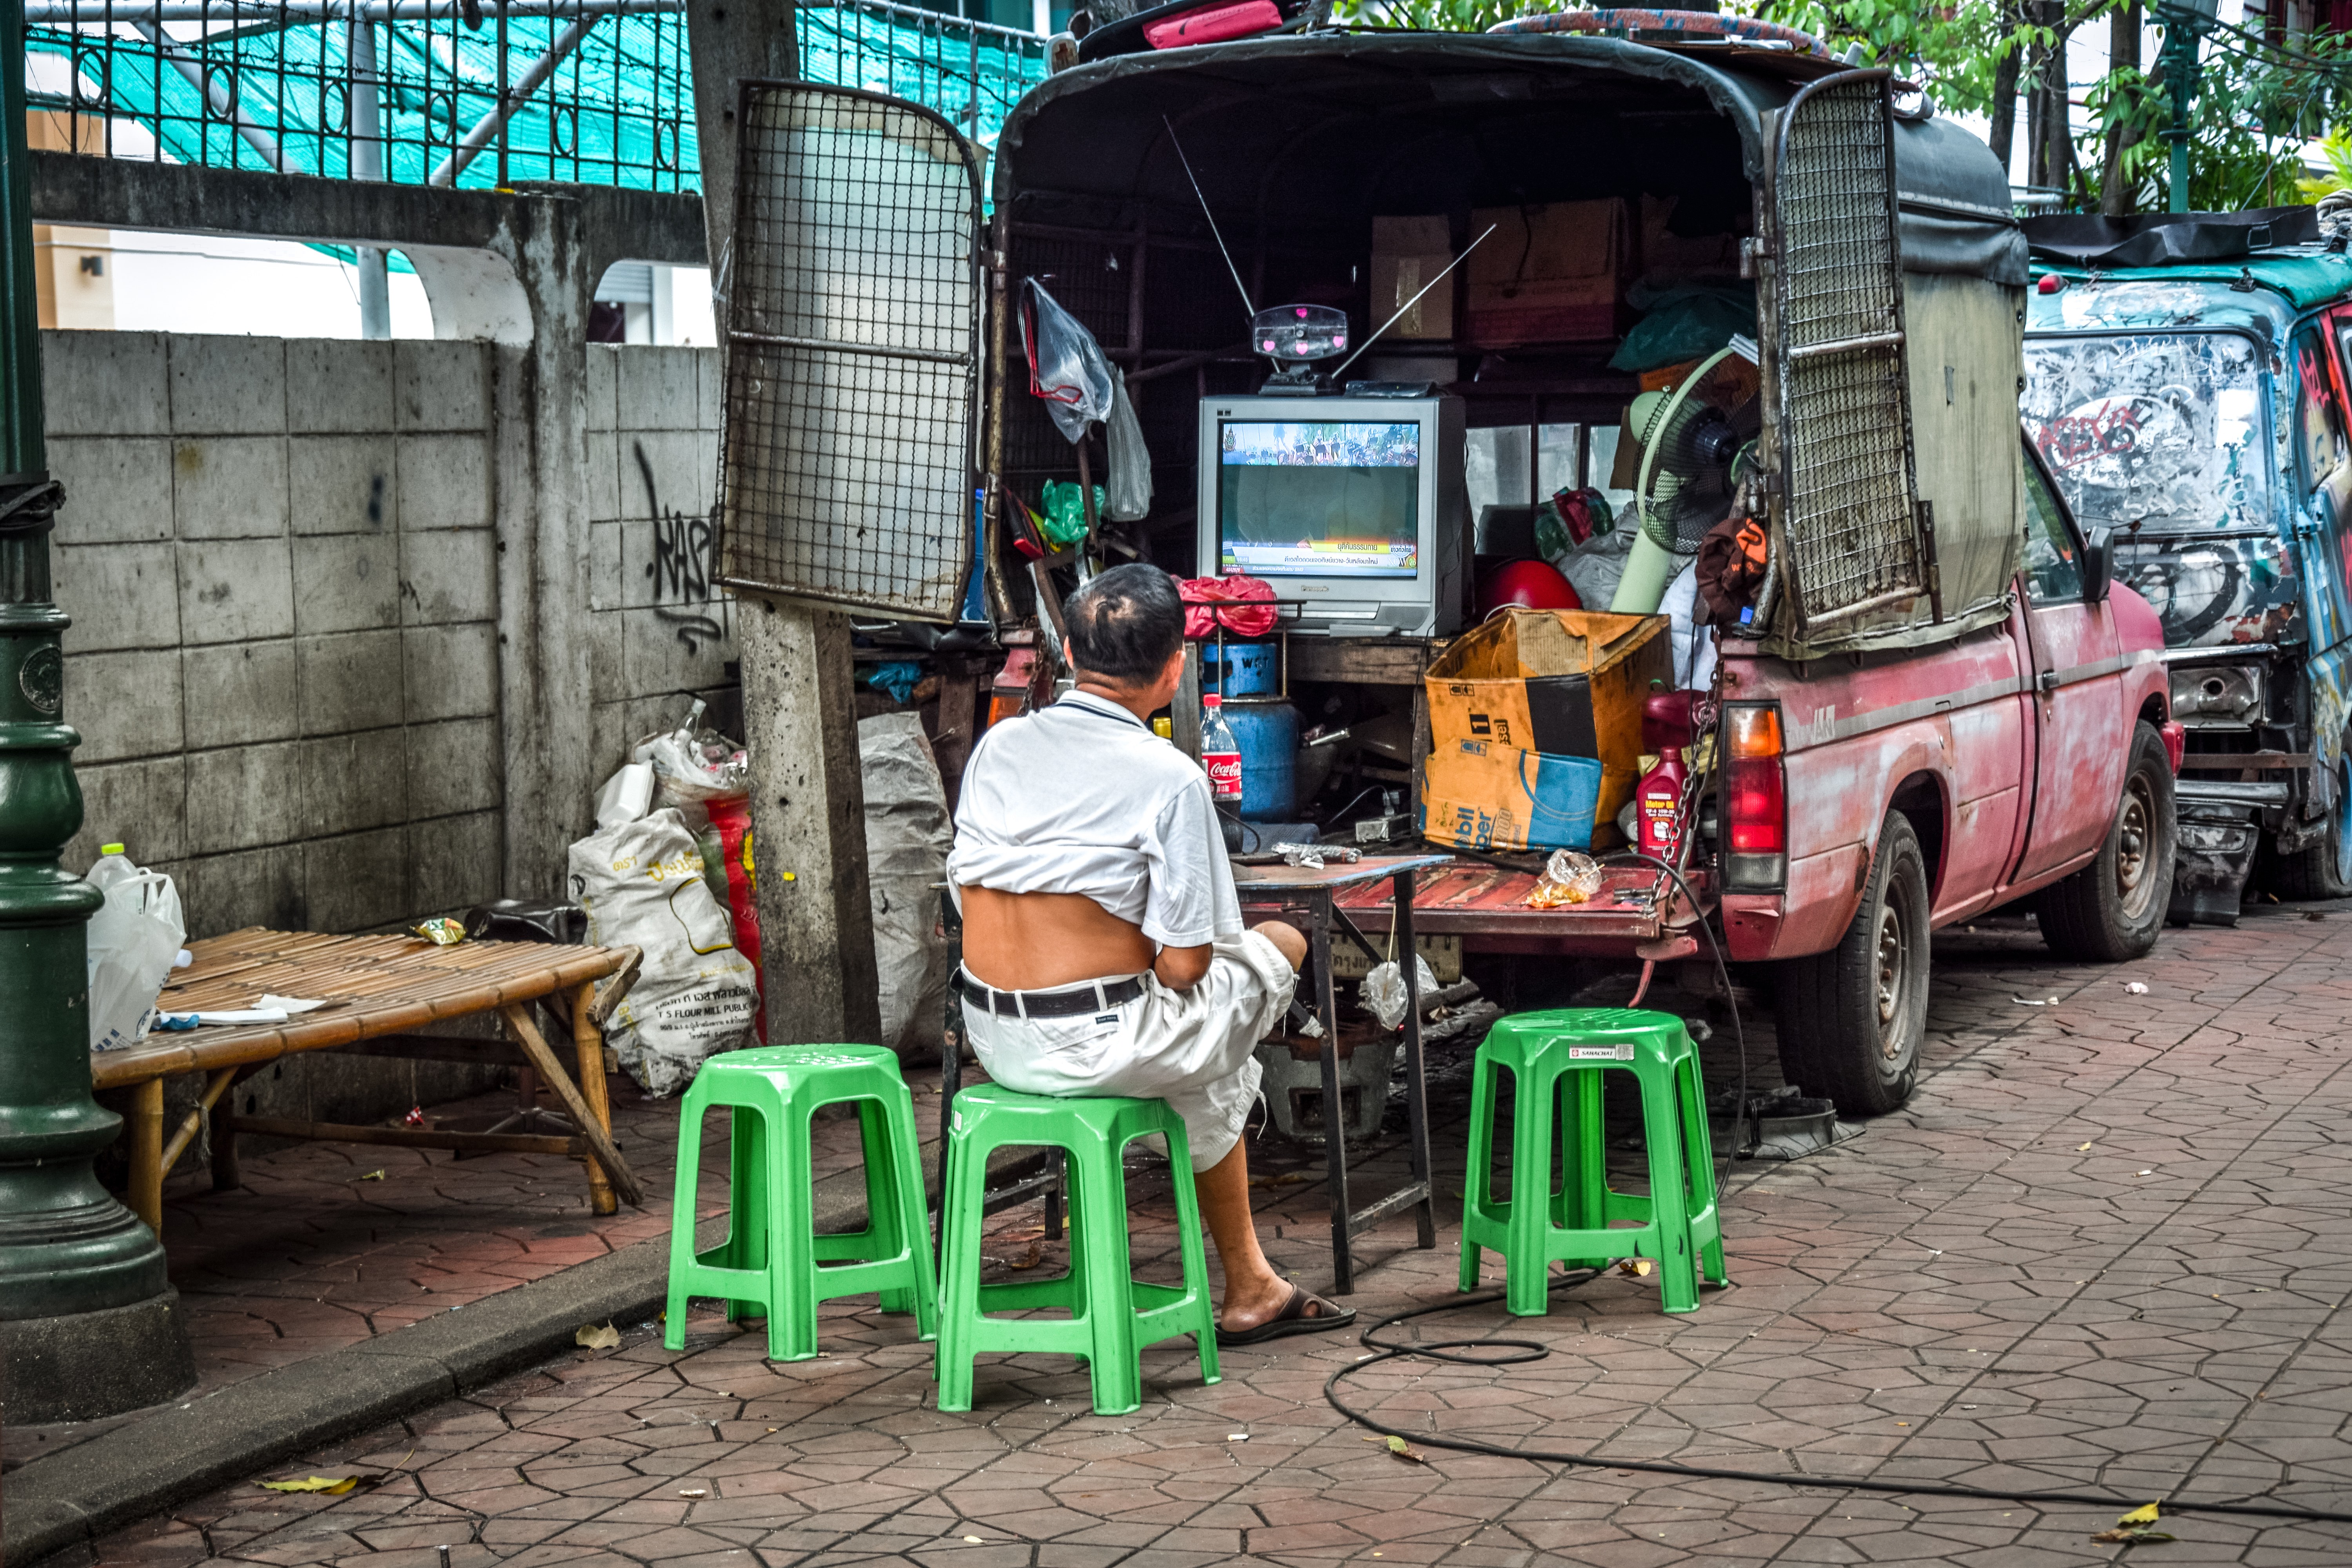
people, road, street, travel, transport, vehicle, asia, sightseeing, thailand, waste, bangkok, krung, thep, maha, nakhon